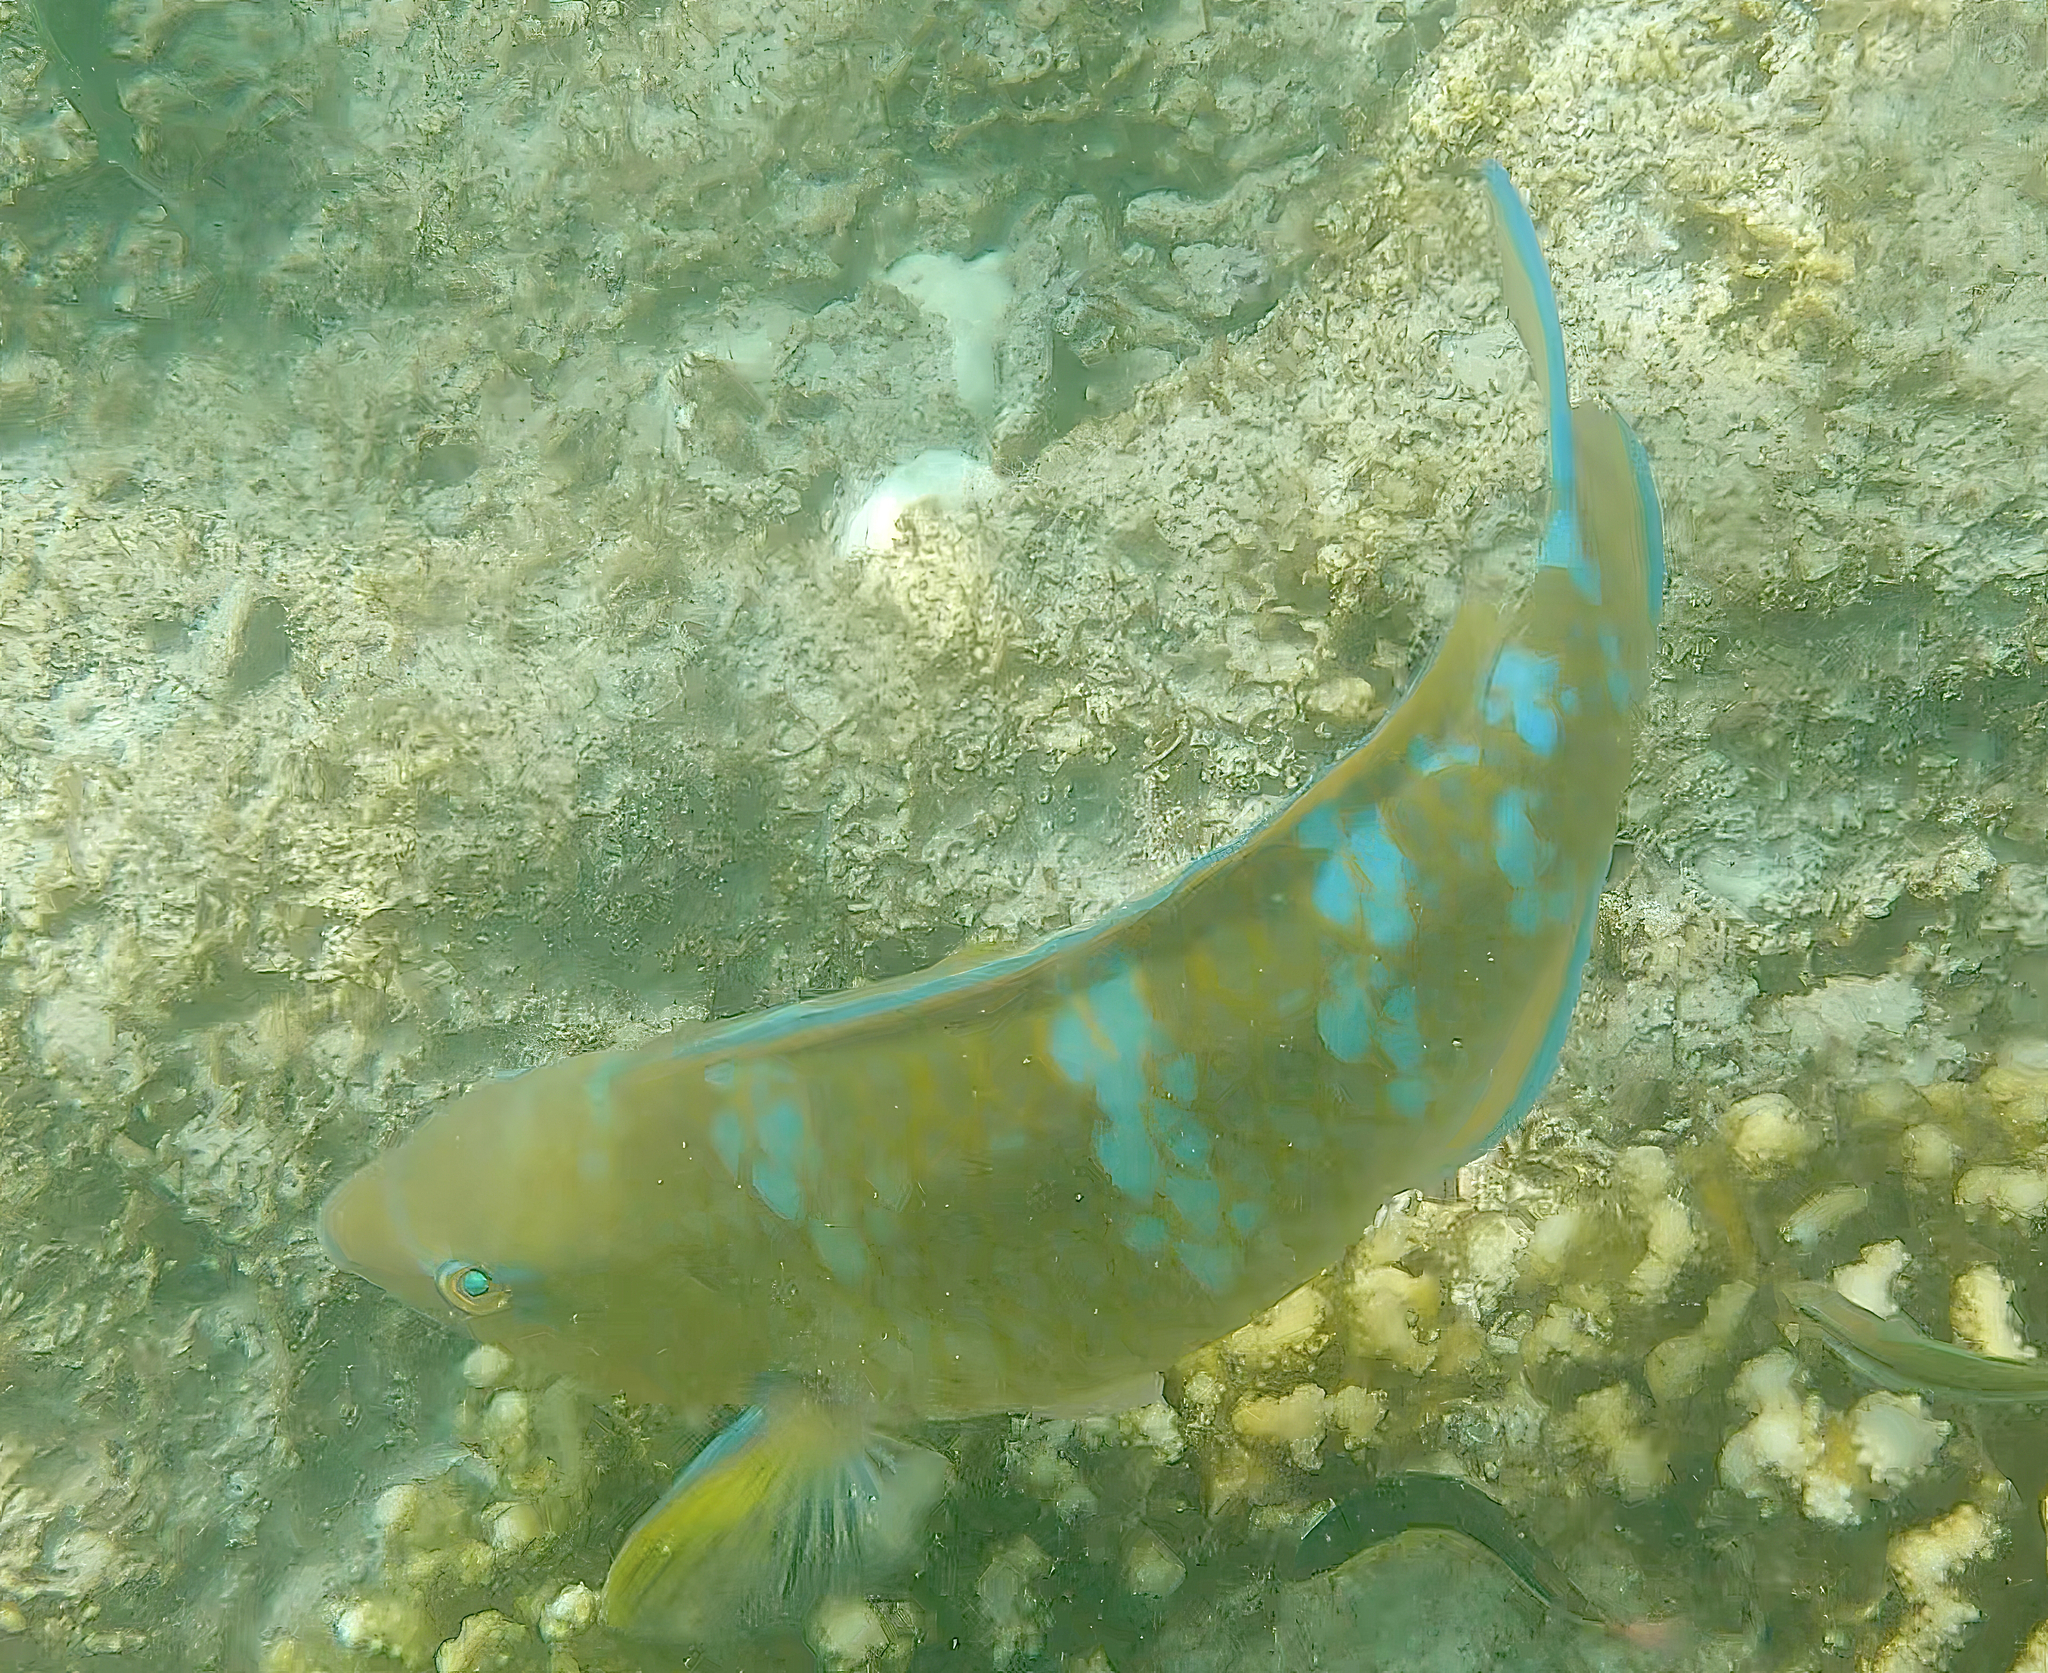
Scarus ghobban (Blue-barred Parrotfish)